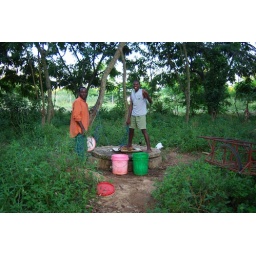
These are the boys form the orphanage filling up our water tank for the week from the well in the backyard.